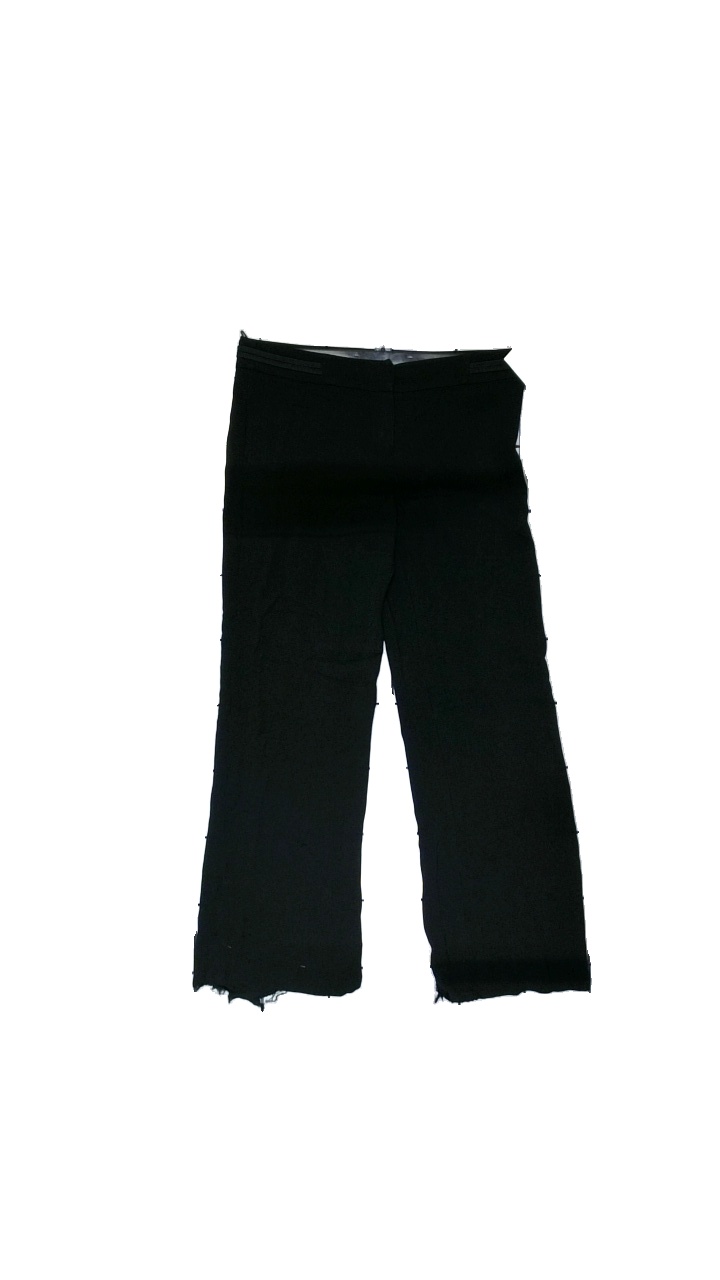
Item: Trousers (Ladies)
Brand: Max & Co.
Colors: Black
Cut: Loose
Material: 96% viscose, 4% elastane
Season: All
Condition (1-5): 2
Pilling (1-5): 5
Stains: Minor
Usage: Repair
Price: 50-100